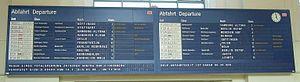
Panneau montrant les prochains départs à Hannover Hauptbahnhof (gare centrale de Hanovre), Allemagne
Un afficheur à palettes est un système mécanique composé de plusieurs feuilles attachées à un axe. Par rotation sur une position déterminée l'on peut choisir l'information à afficher.